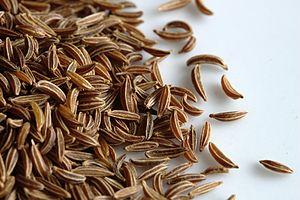
Le carvi ou cumin des prés est une plante herbacée bisannuelle de la famille des apiacées, cultivée pour ses feuilles et surtout ses graines, utilisées pour leurs qualités aromatiques et médicinales. C'est une plante proche du fenouil, de l'anis et de l'aneth. À forte dose, cette plante peut être toxique. Il est parfois appelé anis des Vosges ou cumin de Hollande.